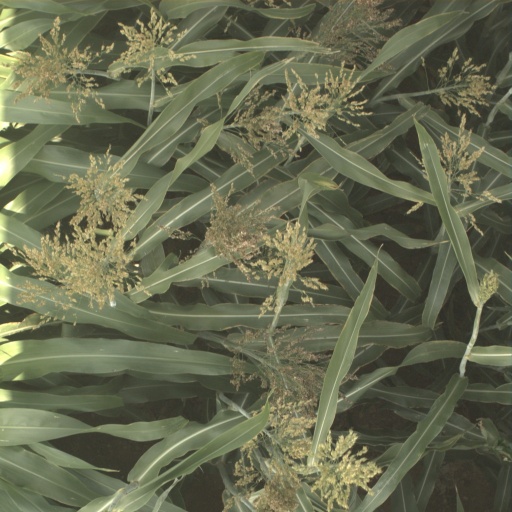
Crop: sorghum